Hennerton Backwater

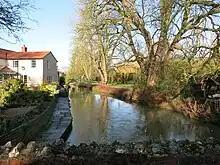
Hennerton Backwater at Wargrave

Hennerton Backwater is a narrow backwater of the River Thames on the reach above Marsh Lock near the villages of Shiplake, Oxfordshire and Wargrave, Berkshire.